Battle of Princeton Court House

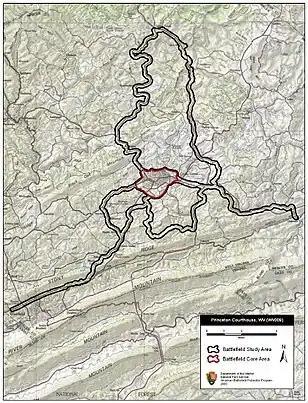
Map of Princeton Court House Battlefield core and study areas by the American Battlefield Protection Program.

Union soldiers of Brig. Gen. Jacob D. Cox's District of Kanawha threatened the Virginia and Tennessee Railroad. By mid-May, the Federals, although ousted from Pearisburg, held Mercer County and braced for a lunge at the railroad. Confederate Brig. Gen. Humphrey Marshall arrived from Abingdon, Virginia, with the Army of East Kentucky.